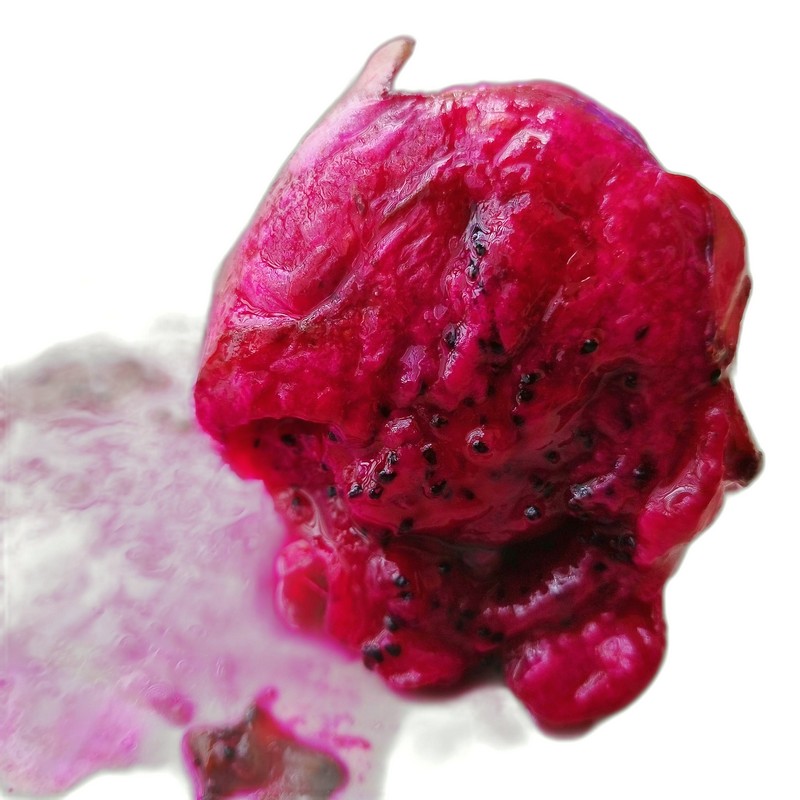
Label: Defect Dragon Fruit